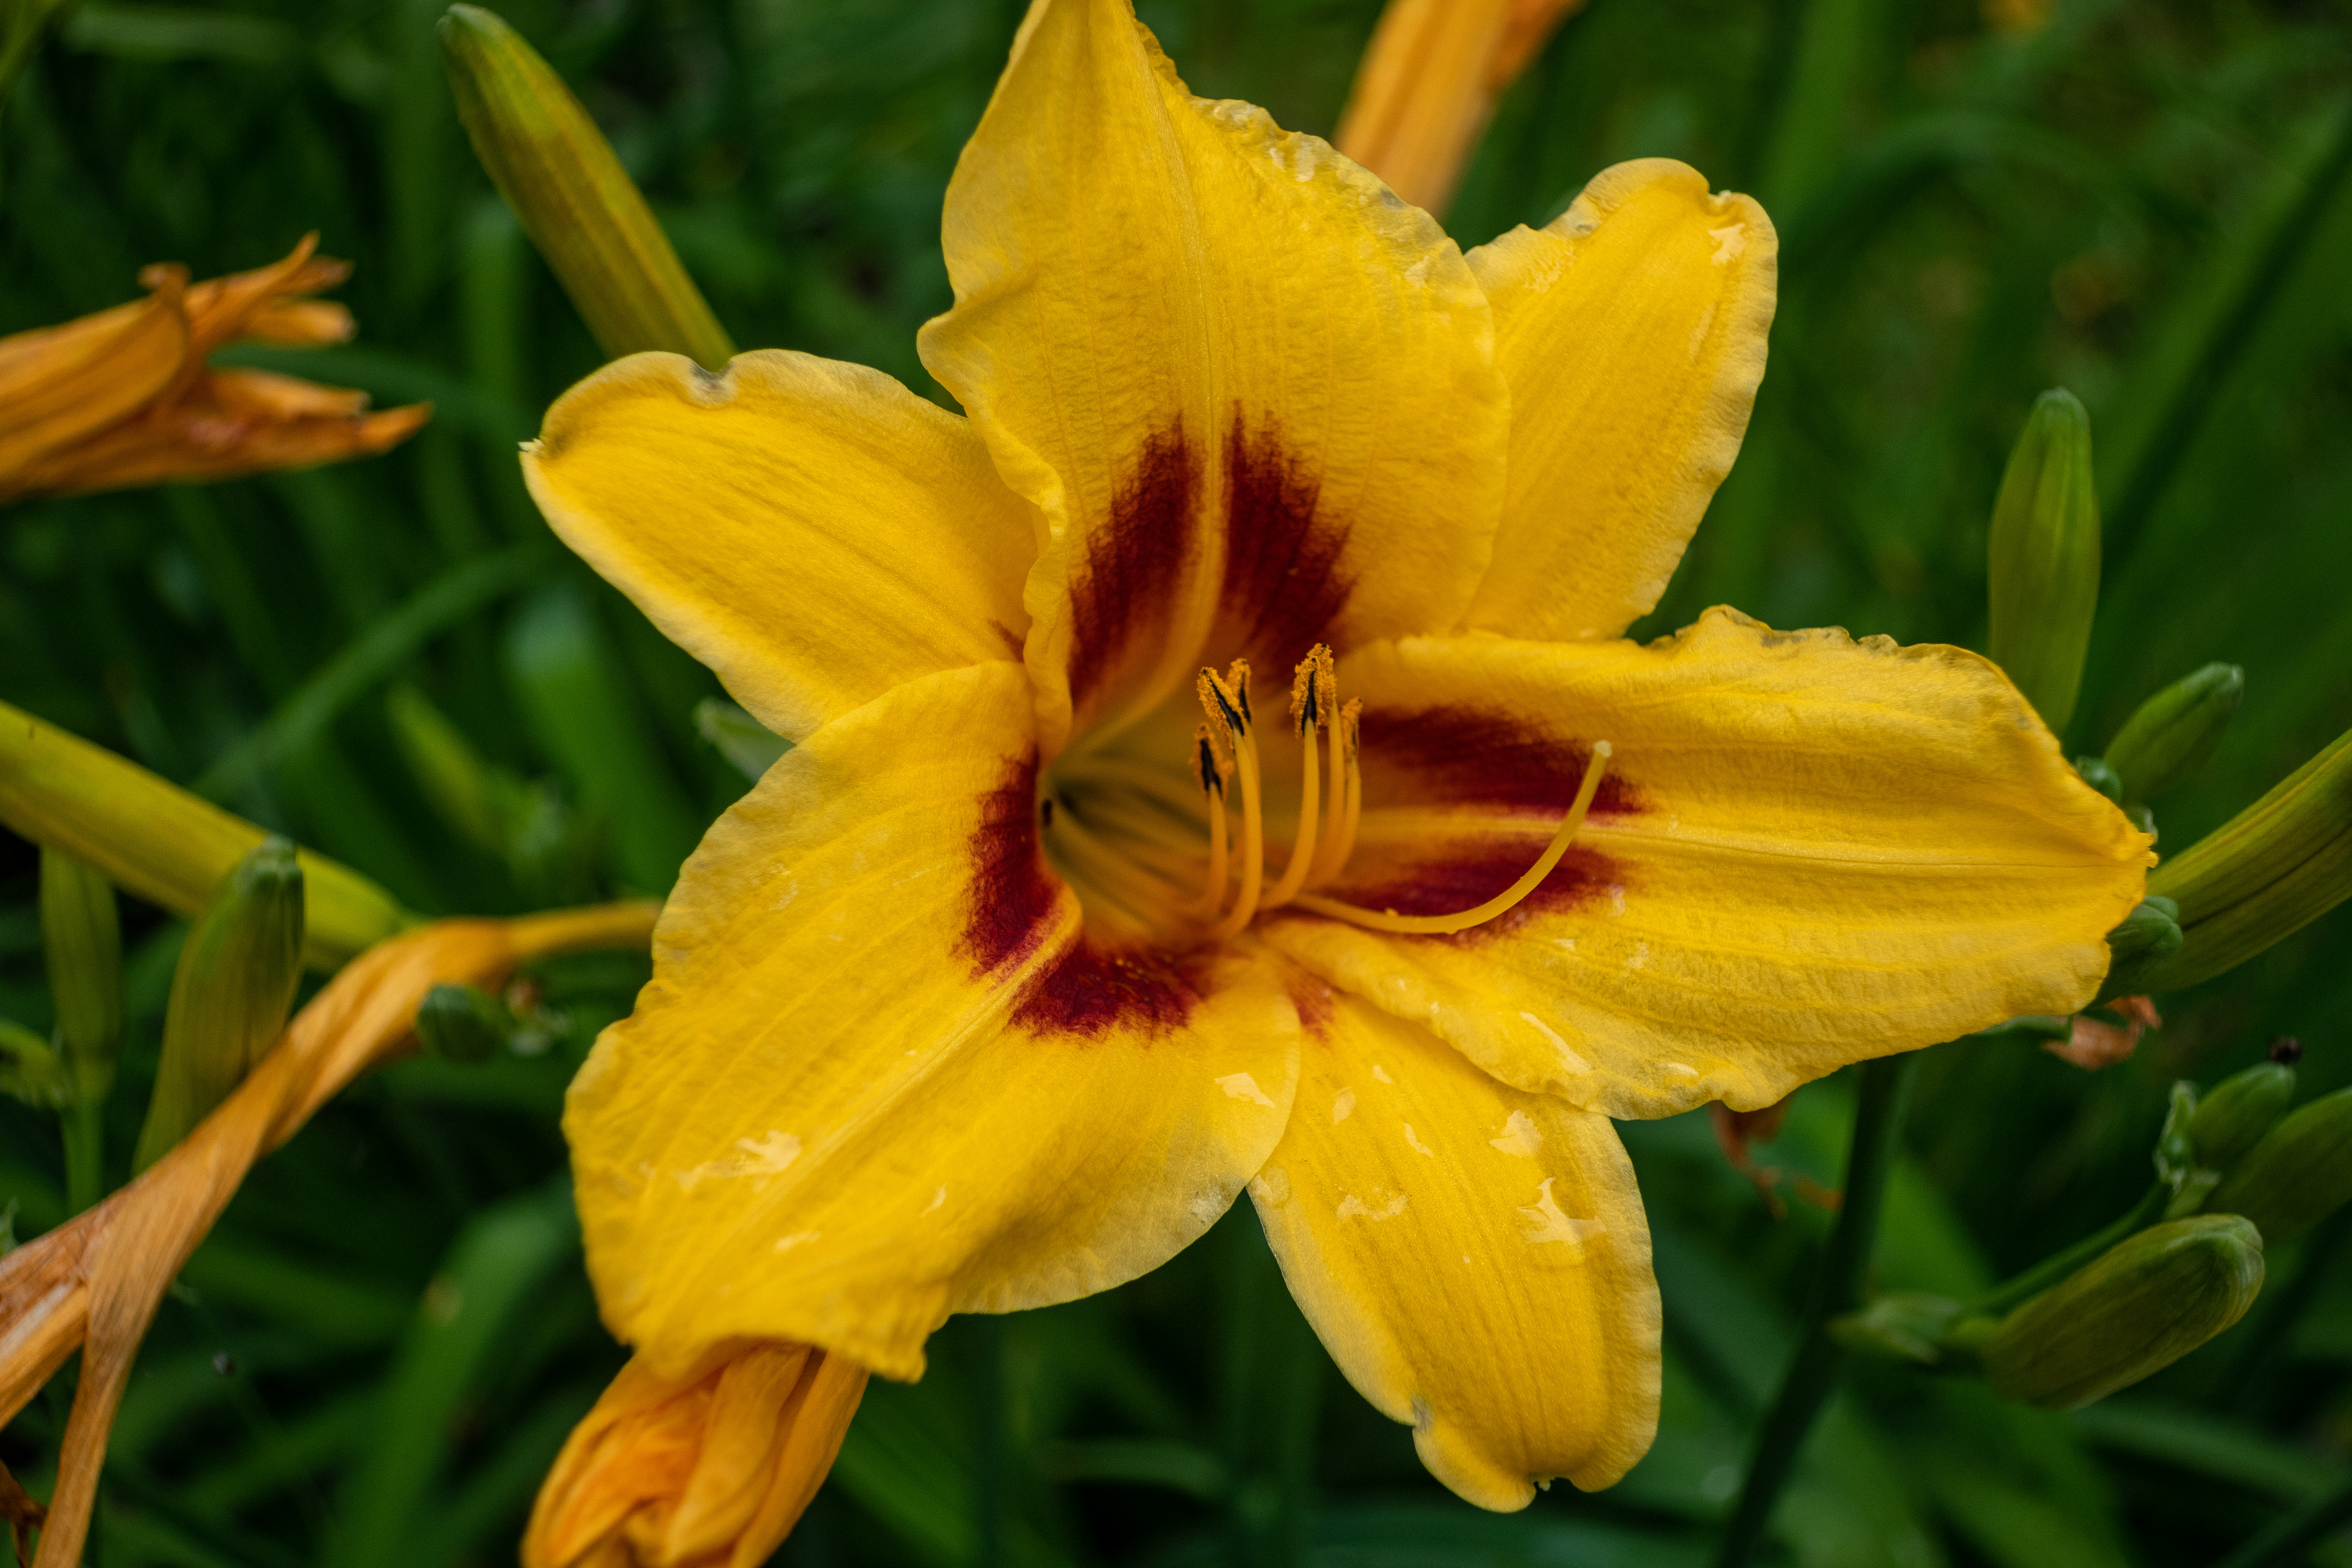
flowers, petals, nature, colorful, flower, flower garden, smell, living, happiness, summer, bloom, plants, garden, village, rural area, plant, petal, terrestrial plant, herbaceous plant, grass, Lily order, lily, close up, flowering plant, pollen, daylily, monocotyledon, wildflower, Pedicel, plant stem, lily family, macro photography, amaryllis family, evening primrose family